Fernando Noriega

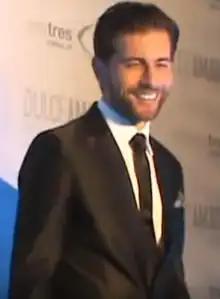
Fernando Noriega in 2013

Fernando Noriega (born June 18, 1979), is a Mexican television actor.